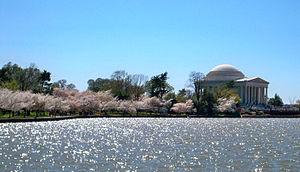
Le Festival des cerisiers en fleurs de Washington est une célébration de printemps à Washington, D.C., commémorant le 27 mars 1912, quand le maire de la ville de Tokyo Yukio Ozaki fit don de cerisiers japonais à la ville de Washington. Le maire de Tokyo posa ce geste dans un effort pour améliorer l'amitié grandissante entre les États-Unis et le Japon et célébrer la relation étroite entre les deux nations.